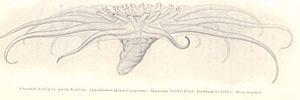
Pelagothuria natatrix, unique représentant du genre Pelagothuria, est une espèce d'holothuries abyssales de l'ordre des Elasipodida. Cette holothurie est remarquable car elle vit en nageant en pleine eau, à la manière des méduses avec lesquelles elle partage de nombreuses caractéristiques.